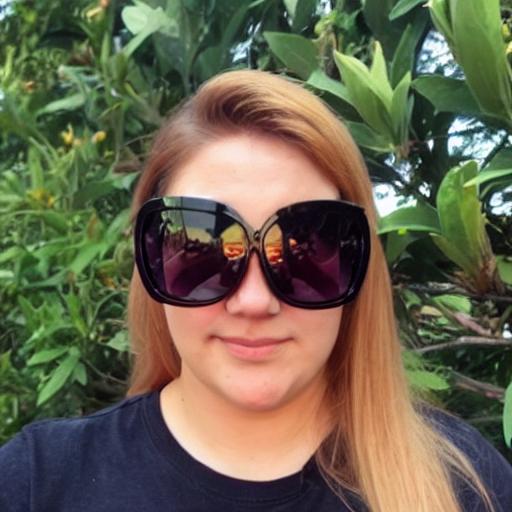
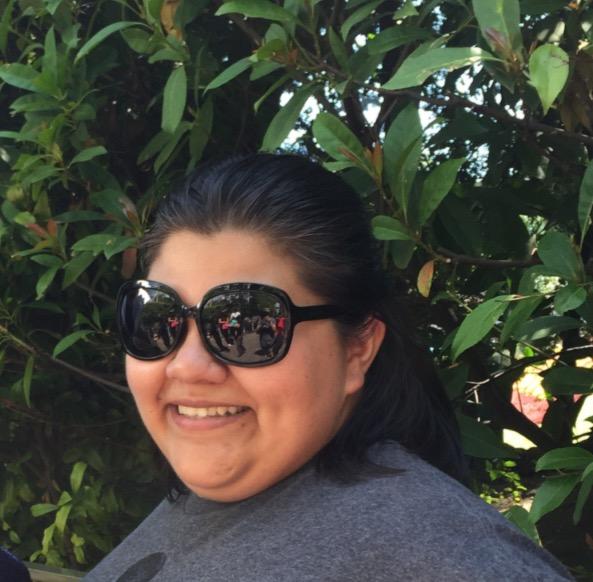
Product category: accessories_sunglasses
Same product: no